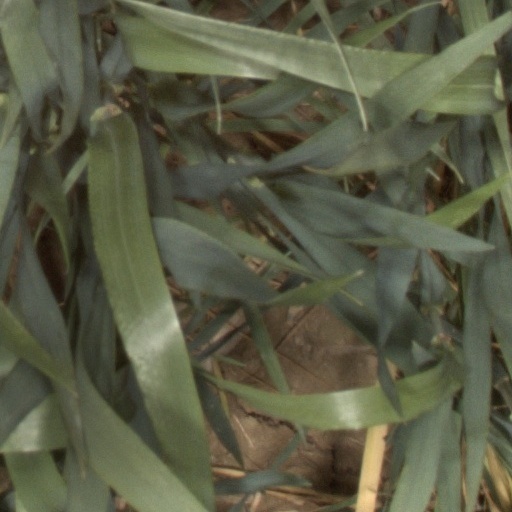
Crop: wheat